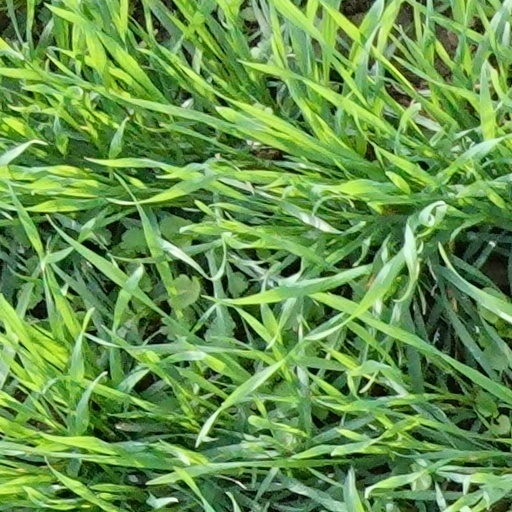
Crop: wheat